History of Sri Lanka (1948–present)

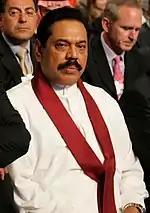
Former president Mahinda Rajapaksa

Sri Lankan government declaration of total victory on 16 May 2009 marked the end of the 26-year-long civil war. President Mahinda Rajapaksa, while attending the G11 summit in Jordan, addressed the summit stating "my government, with the total commitment of our armed forces, has in an unprecedented humanitarian operation finally defeated the LTTE militarily". However the fighting continued for a couple of days thereafter. On the same day, Sri Lankan troops killed 70 rebels attempting to escape by boat, as the last LTTE strongpoints crumbled. The whereabouts of LTTE leader Vellupillai Prabhakaran and other major rebel leaders were not certain at the time. On 17 May 2009, Selvarasa Pathmanathan, the LTTE chief of international relations, admitted the organization's defeat stating "This battle has reached its bitter end ... We have decided to silence our guns. Our only regrets are for the lives lost and that we could not hold out for longer".